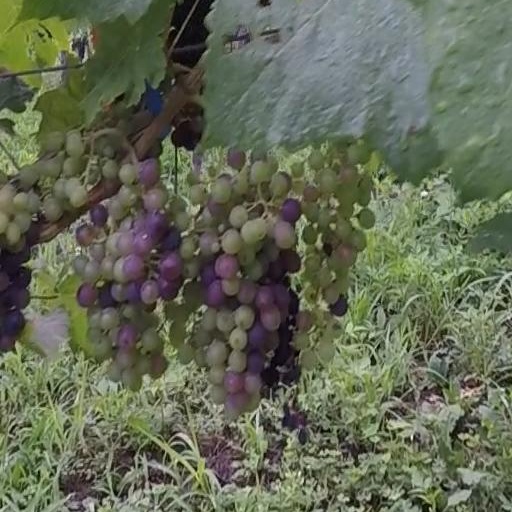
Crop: grape